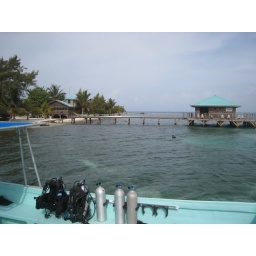
Dive boat in front, the island's bar in the bckground (yes over the water)